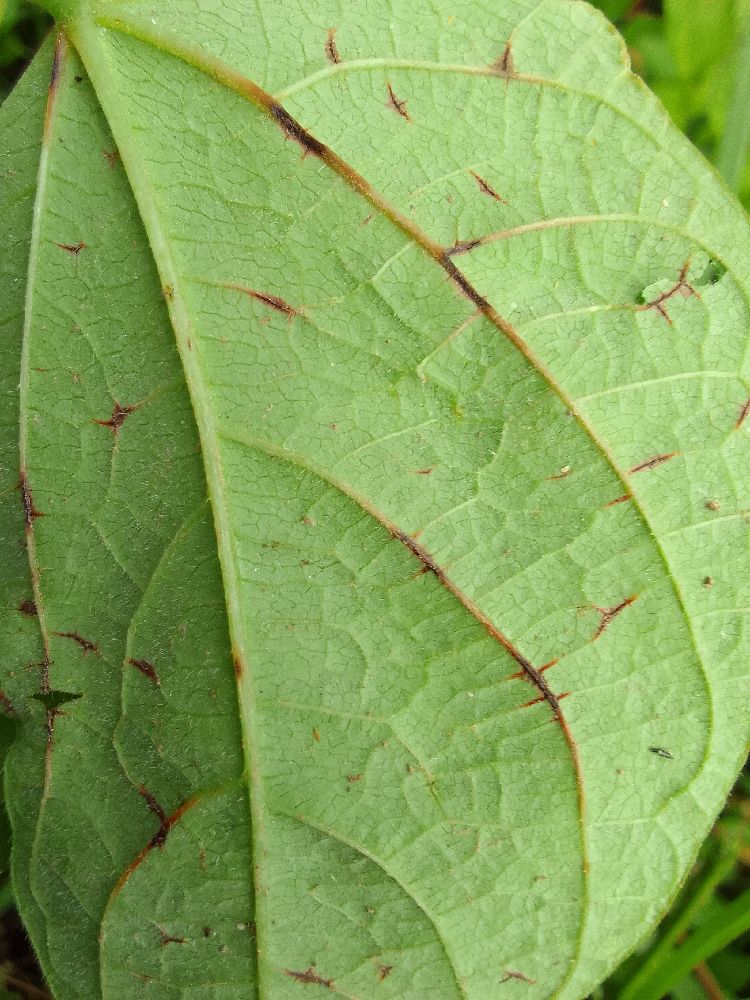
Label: anthracnose